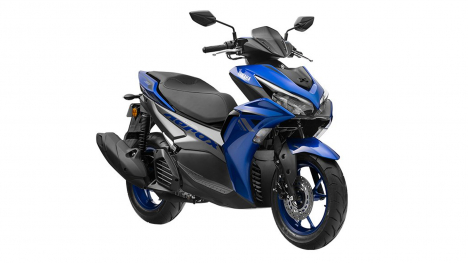
Vehicle type: Motorcycles